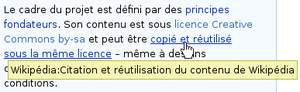
Infobulle affichée par un navigateur sur la page d'accueil de Wikipédia en français.
En informatique, une infobulle est un message qui apparaît en surimpression lors du passage du pointeur de la souris sur certains éléments de l'interface graphique. Elle tire son nom de sa ressemblance avec les bulles des bandes dessinées.